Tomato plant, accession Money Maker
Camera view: tilt-top (135 deg); turntable rotation: 300 degrees
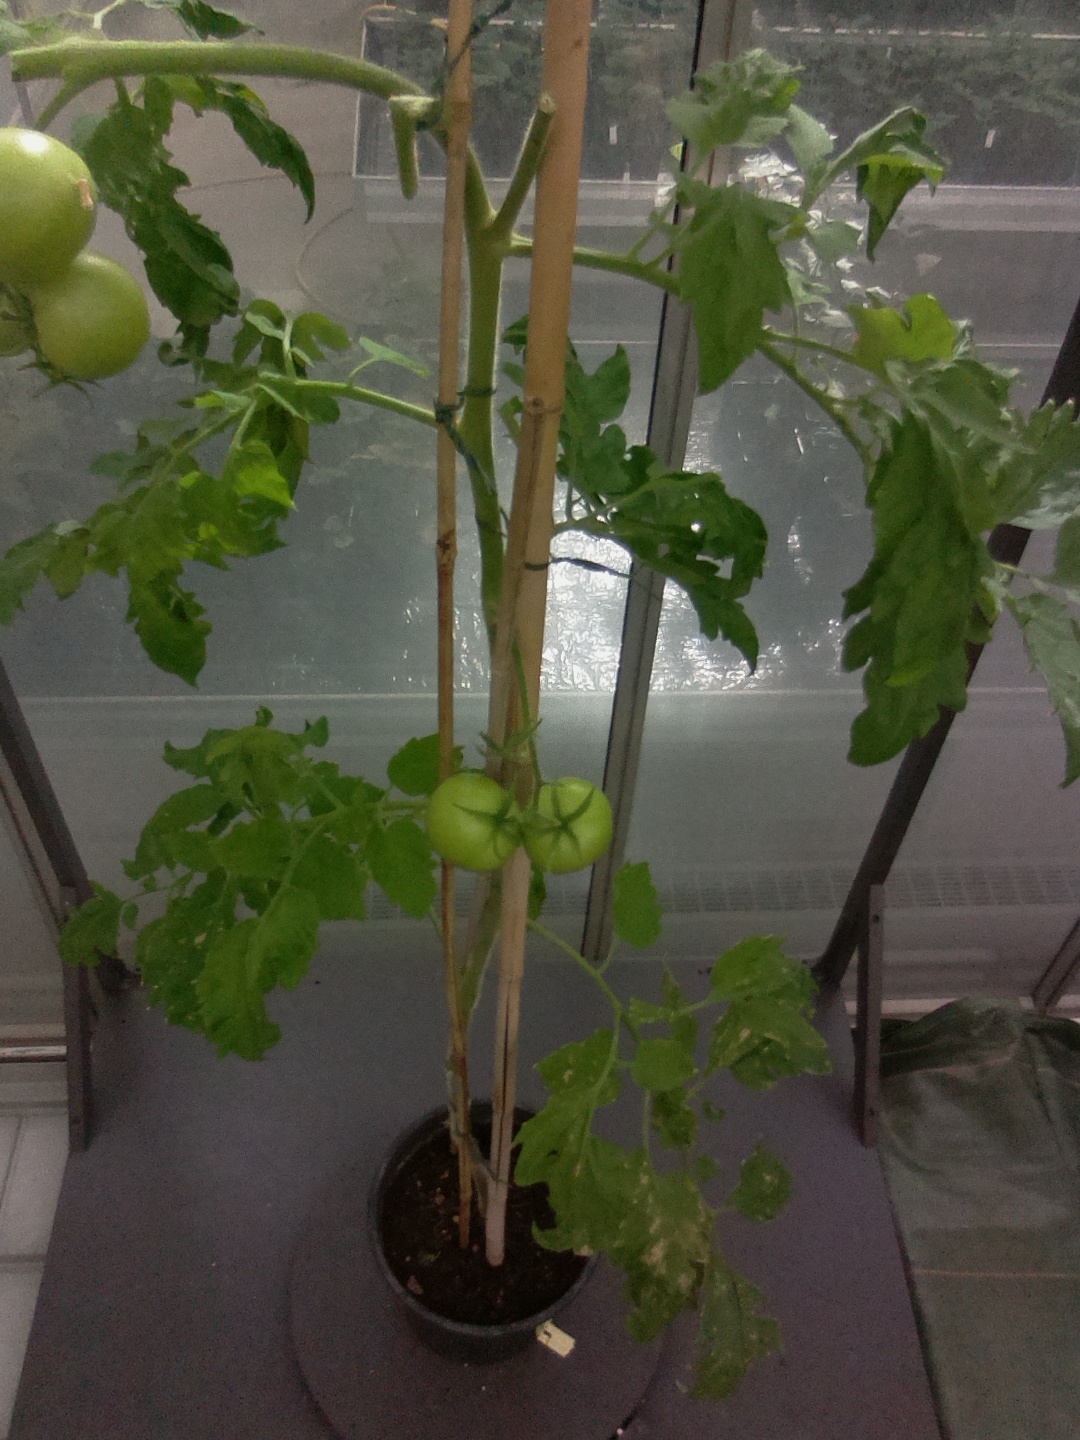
BBCH growth stage 77: 70%-80% of final fruit size